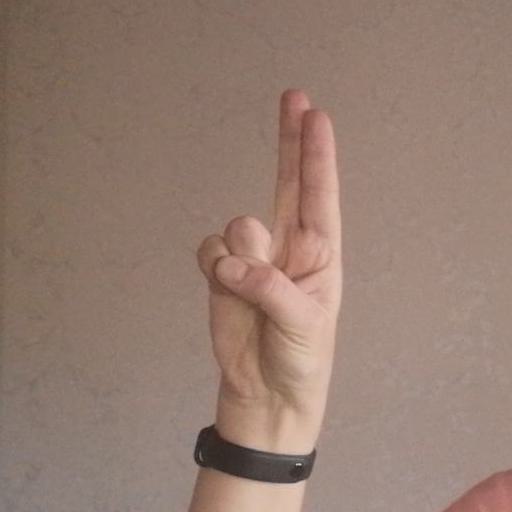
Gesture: two_up